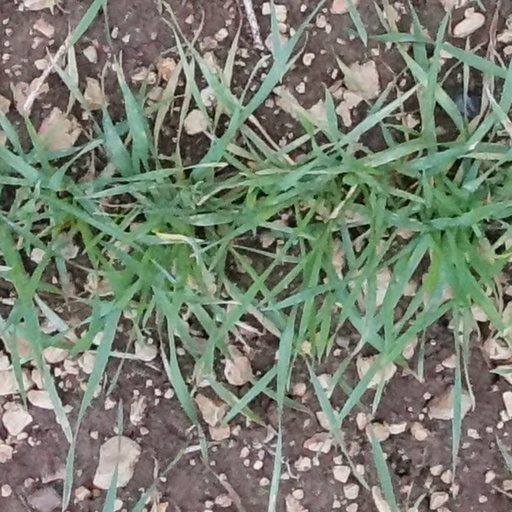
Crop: wheat